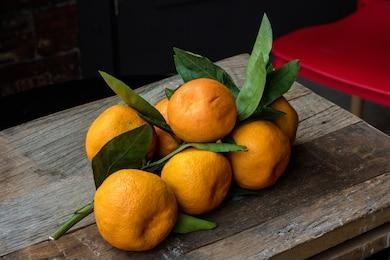
Label: mandarine